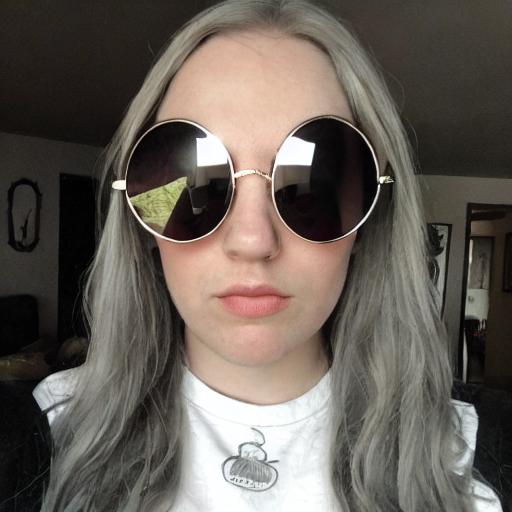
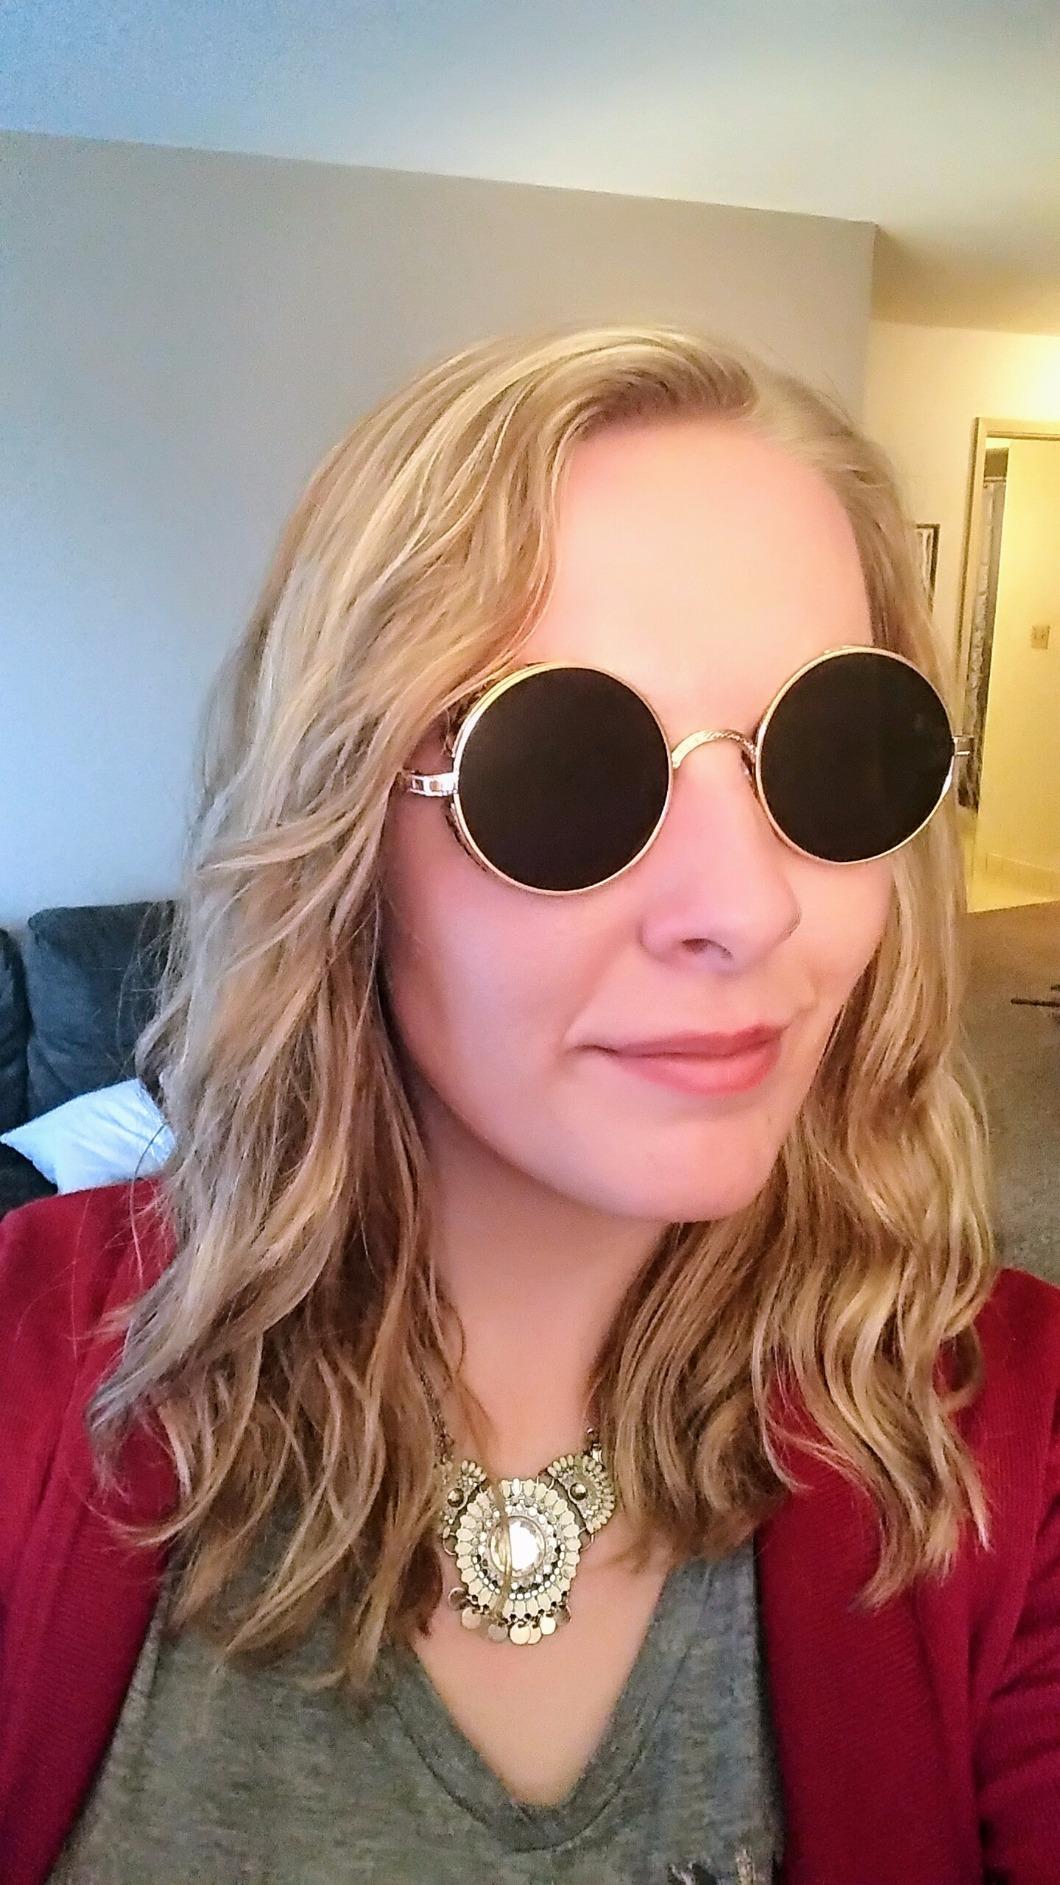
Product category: accessories_sunglasses
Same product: no